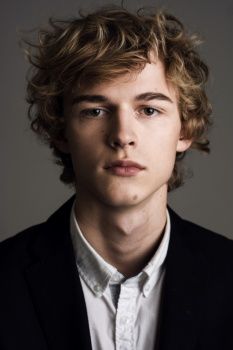
Gender: men